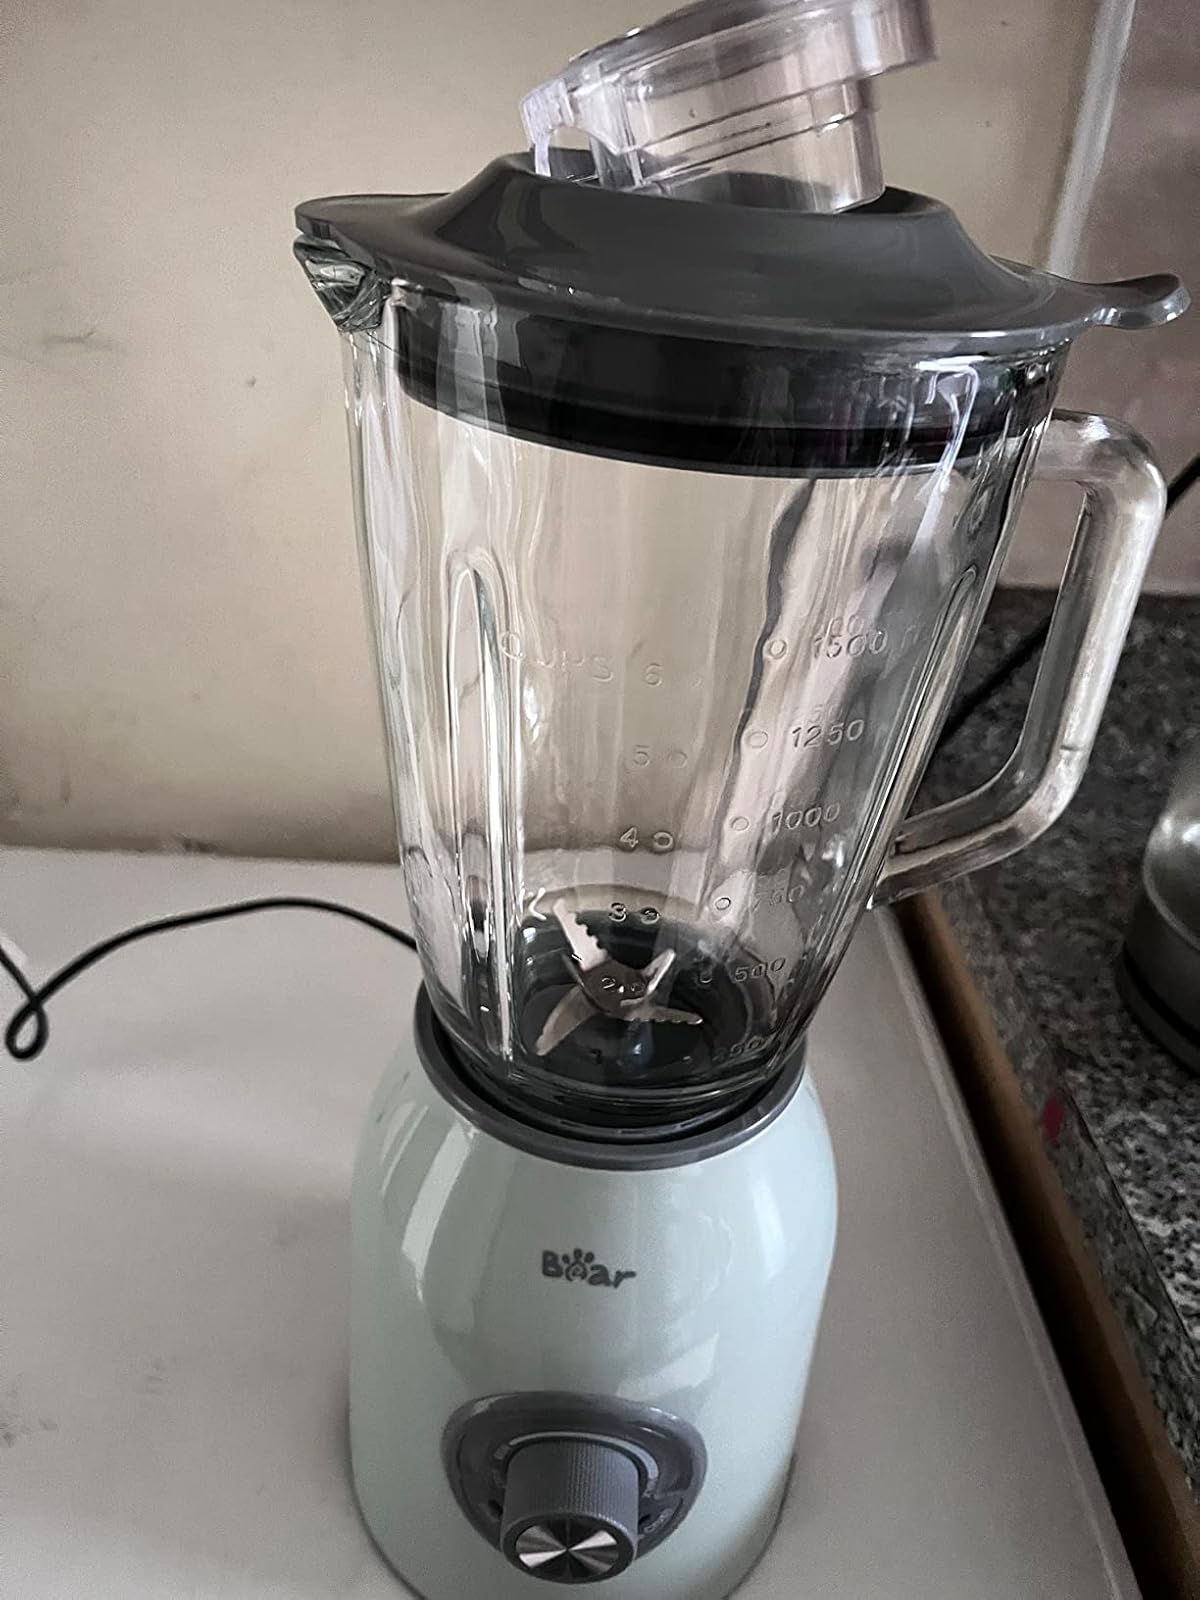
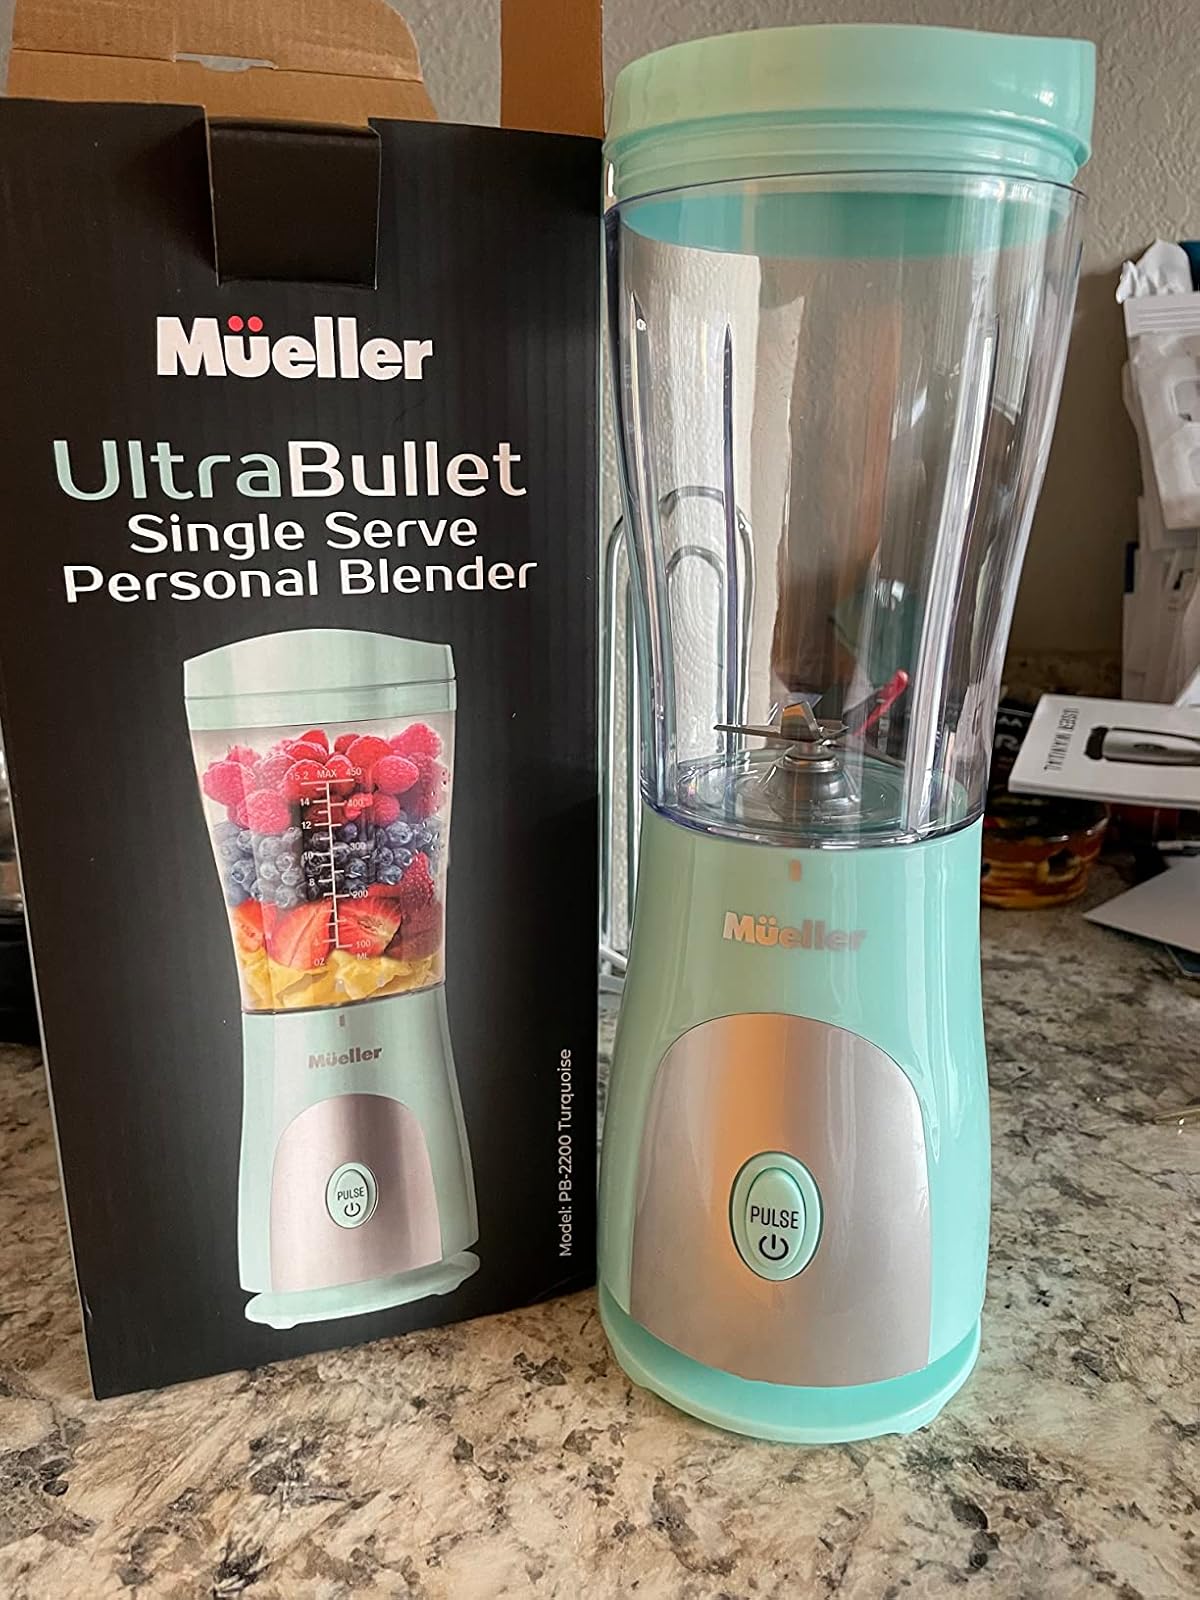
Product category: items_blender
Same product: no